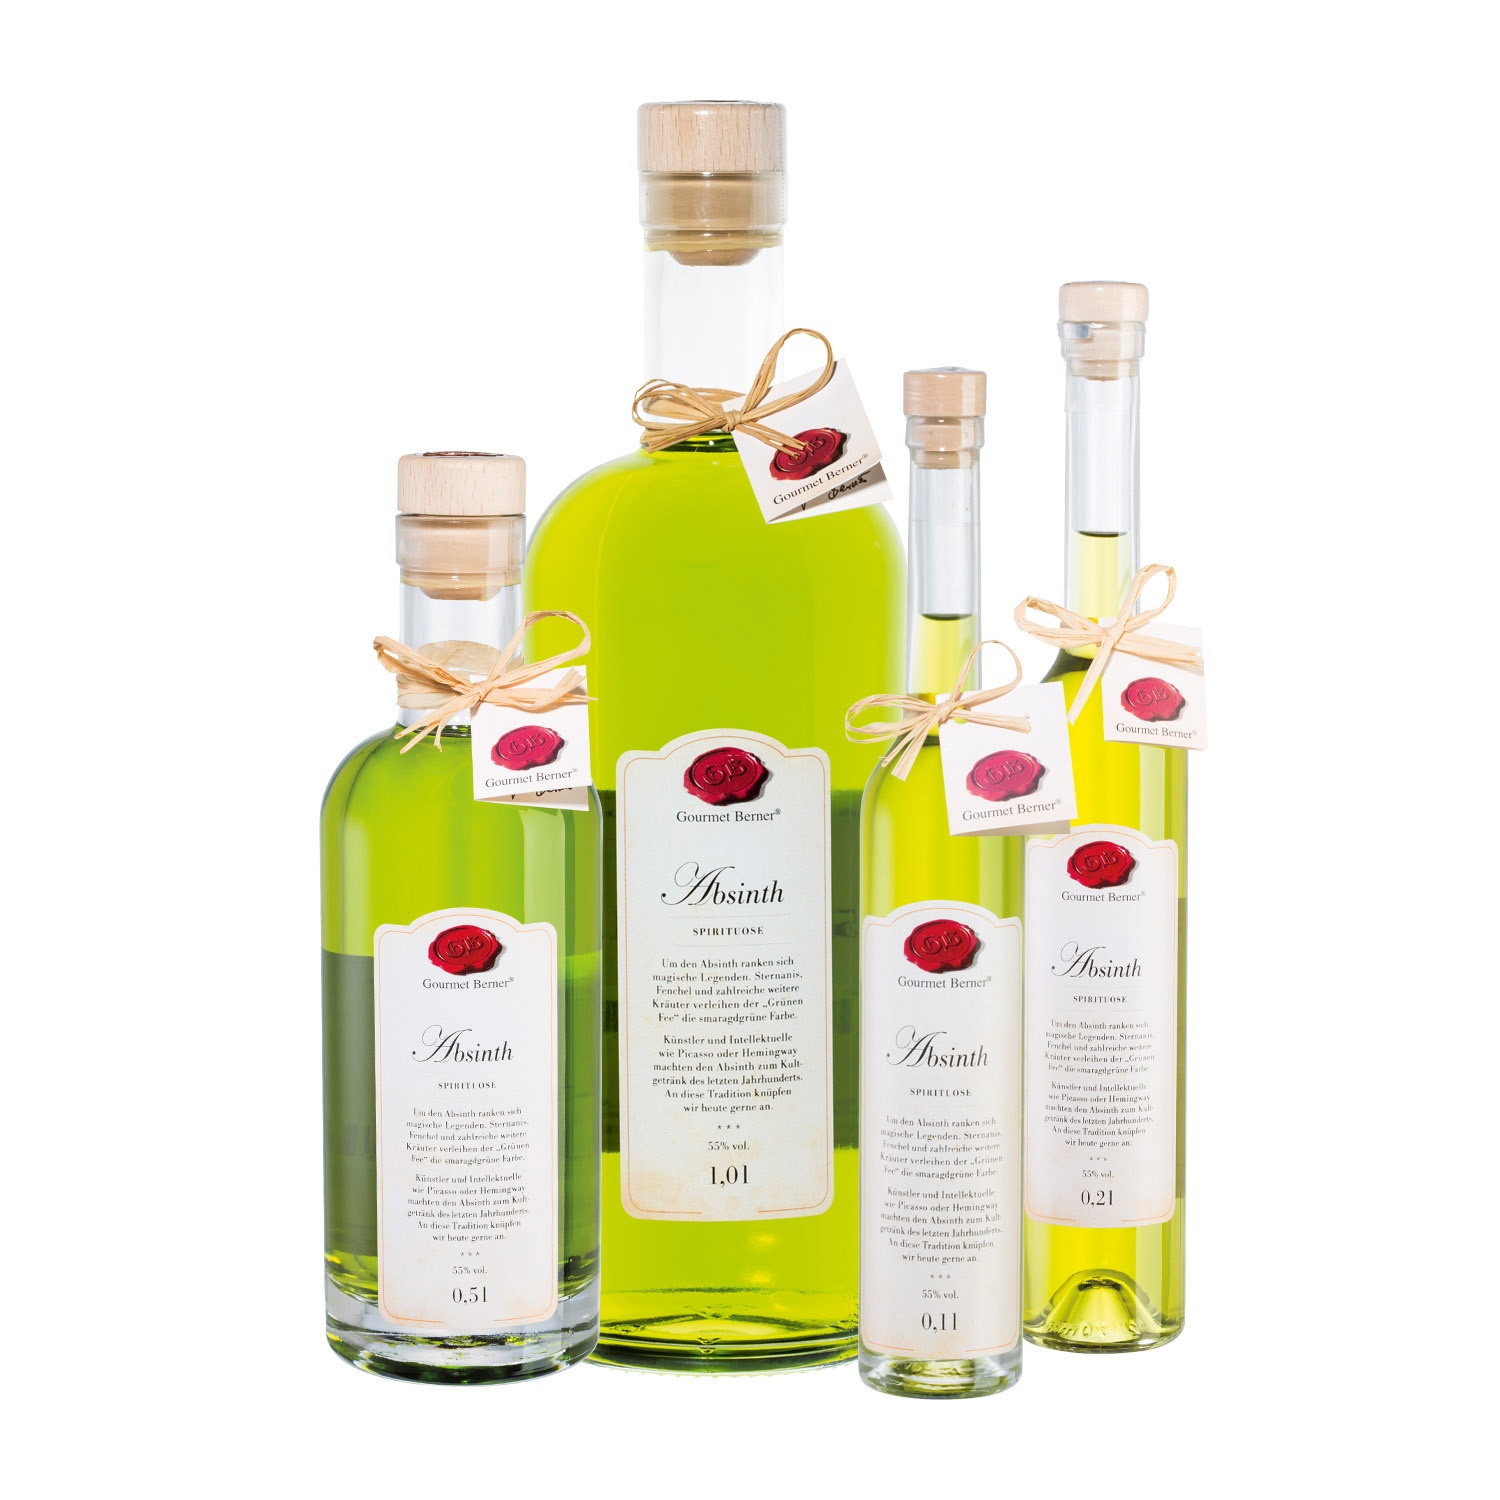
Absinth
Absinth, Spirituose Um den Absinth ranken sich magische Legenden. Sternanis, Fenchel und zahlreiche weitere Kräuter verleihen der Grünen Fee die smaragdgrüne Farbe. Künstler und Intellektuelle wie Picasso oder Hemingway machten den Absinth zum Kult-getränk des letzten Jahrhunderts. An diese Tradition knüpfen wir heute gerne an. Enthält Farbstoff
Brand: Gourmet Berner Großhandel
Category: Food, Beverages & Tobacco > Beverages > Alcoholic Beverages > Liquor & Spirits > Absinthe